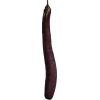
Label: eggplant_long